Denison, Texas

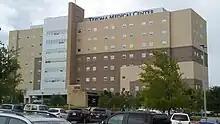
Texoma Medical Center in Denison

During the phylloxera epidemic of the mid-19th century, which destroyed the vast majority of wine grapes in Europe, Denison horticulturalist T.V. Munson pioneered methods in creating phylloxera-resistant vines, and earned induction into the French Legion of Honor, as well as sister city status for Denison and Cognac, France.